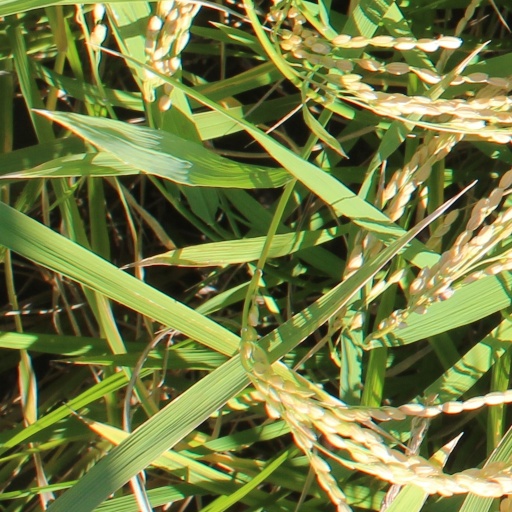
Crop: rice